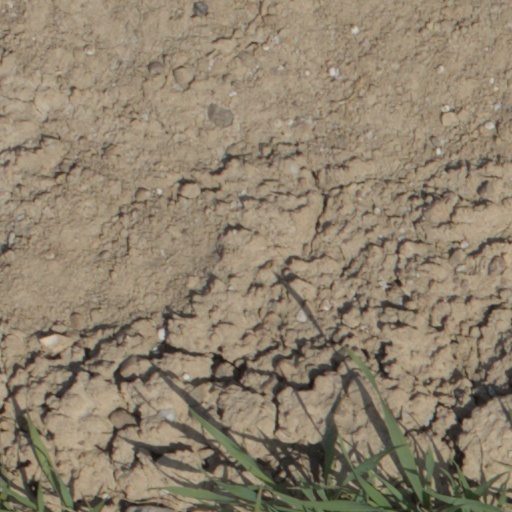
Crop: wheat